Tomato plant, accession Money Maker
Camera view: bottom (45 deg); turntable rotation: 30 degrees
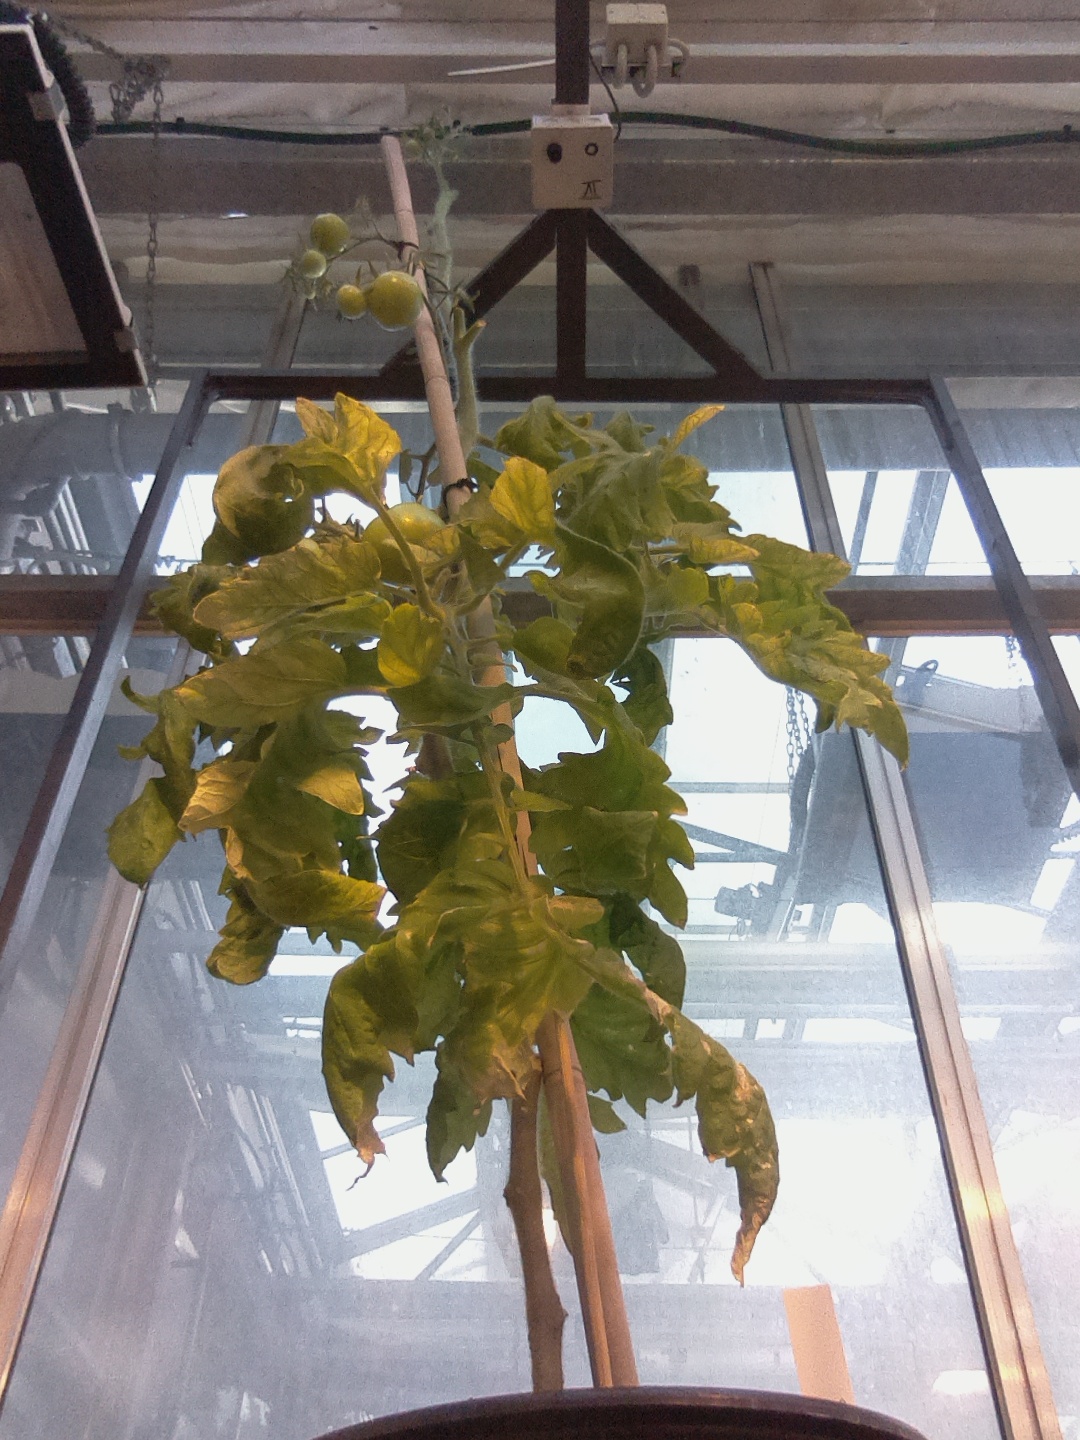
BBCH growth stage 79: 90% -100% of final fruit size